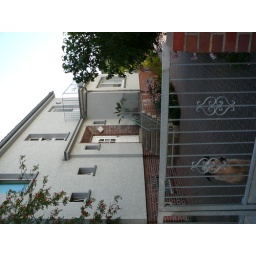
This is my house in Wittenberg of the Family Mathes. Oskar the dog is looking through the gate.